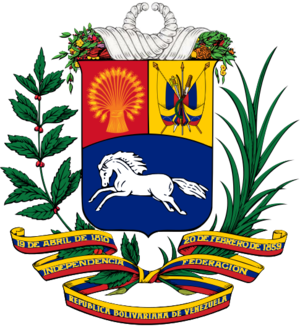
Venezuela
Venezuelas
Venezuela [vænəsuˈe·la], officielt Den Bolivarianske Republik Venezuela, er et land i det nordlige Sydamerika. Venezuela grænser op til Colombia i vest, Brasilien i syd, Guyana i øst, de nederlandske ABC-øer i nord, og øerne Trinidad og Tobago i nordøst. Venezuela har et areal på 916.445 km² og et indbyggertal på over 31 millioner. Venezuela er et af kun 17 lande, der har en ekstremt høj grad af naturlig biodiversitet, og det er verdens 7. mest biodiverse land. De zoologiske habitater og botaniske levesteder strækker sig fra Andesbjergene i vest til Amazonbassinet i syd. Mellem disse to yderpunkter ligger de omfattende græssletter Los Llanos. Mod nord ligger den caribiske kyst og mod øst Orinocodeltaet.